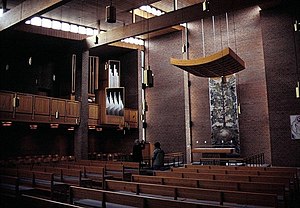
Ellebæk Kirke / Bygning og inventar
Den nordøstlige del af kirkerummet med orglet og alteret.
Holstebro Ellebæk Kirke i Danmark. Kirkerummet set mod nordøst
Ellebæk Kirke ligger i Holstebro i Måbjerg Sogn, Holstebro Kommune. Kirken har navn efter den lille Ellebæk, der er med til at danne sognets vestlige grænse.